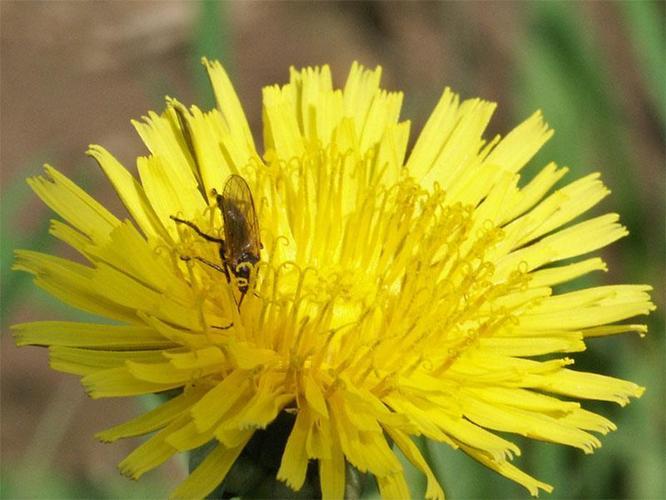
Flower: Dandelion